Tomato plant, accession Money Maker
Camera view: horizontal (90 deg, fisheye); turntable rotation: 330 degrees
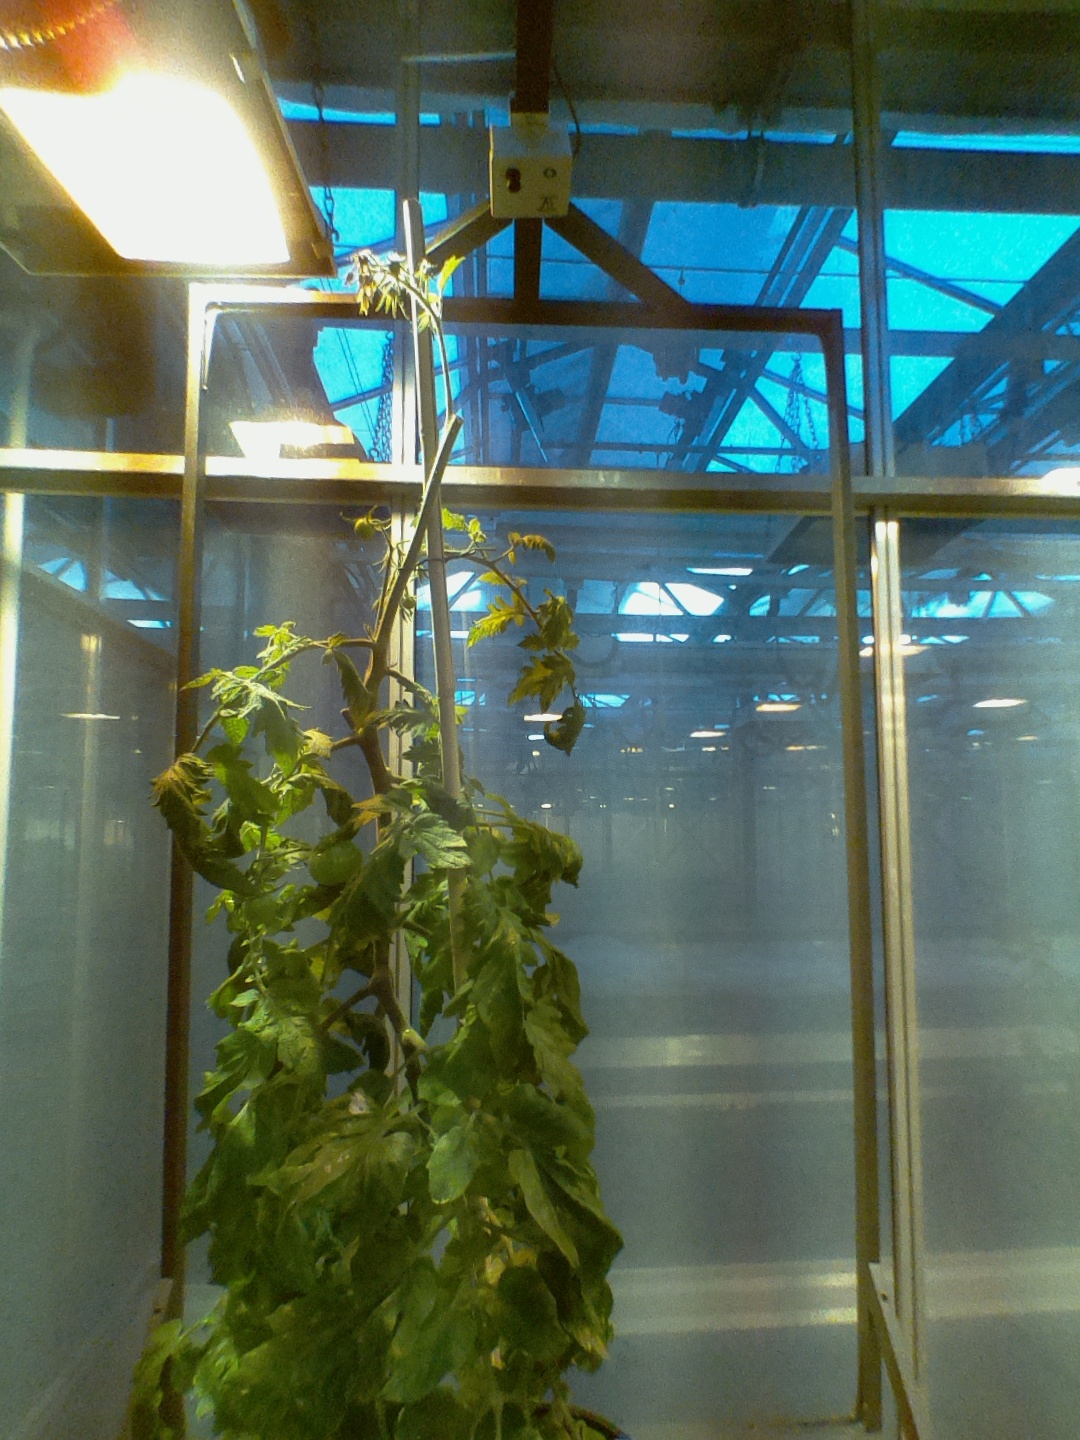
BBCH growth stage 75: 50%-60% of final fruit size